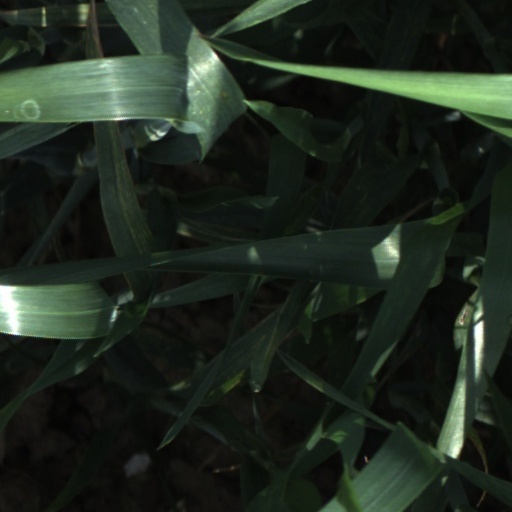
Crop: wheat